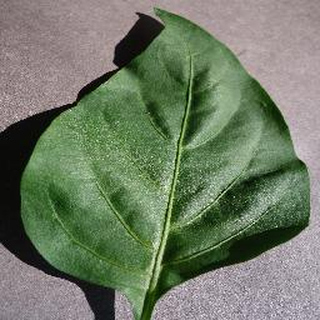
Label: healthy_bell_pepper